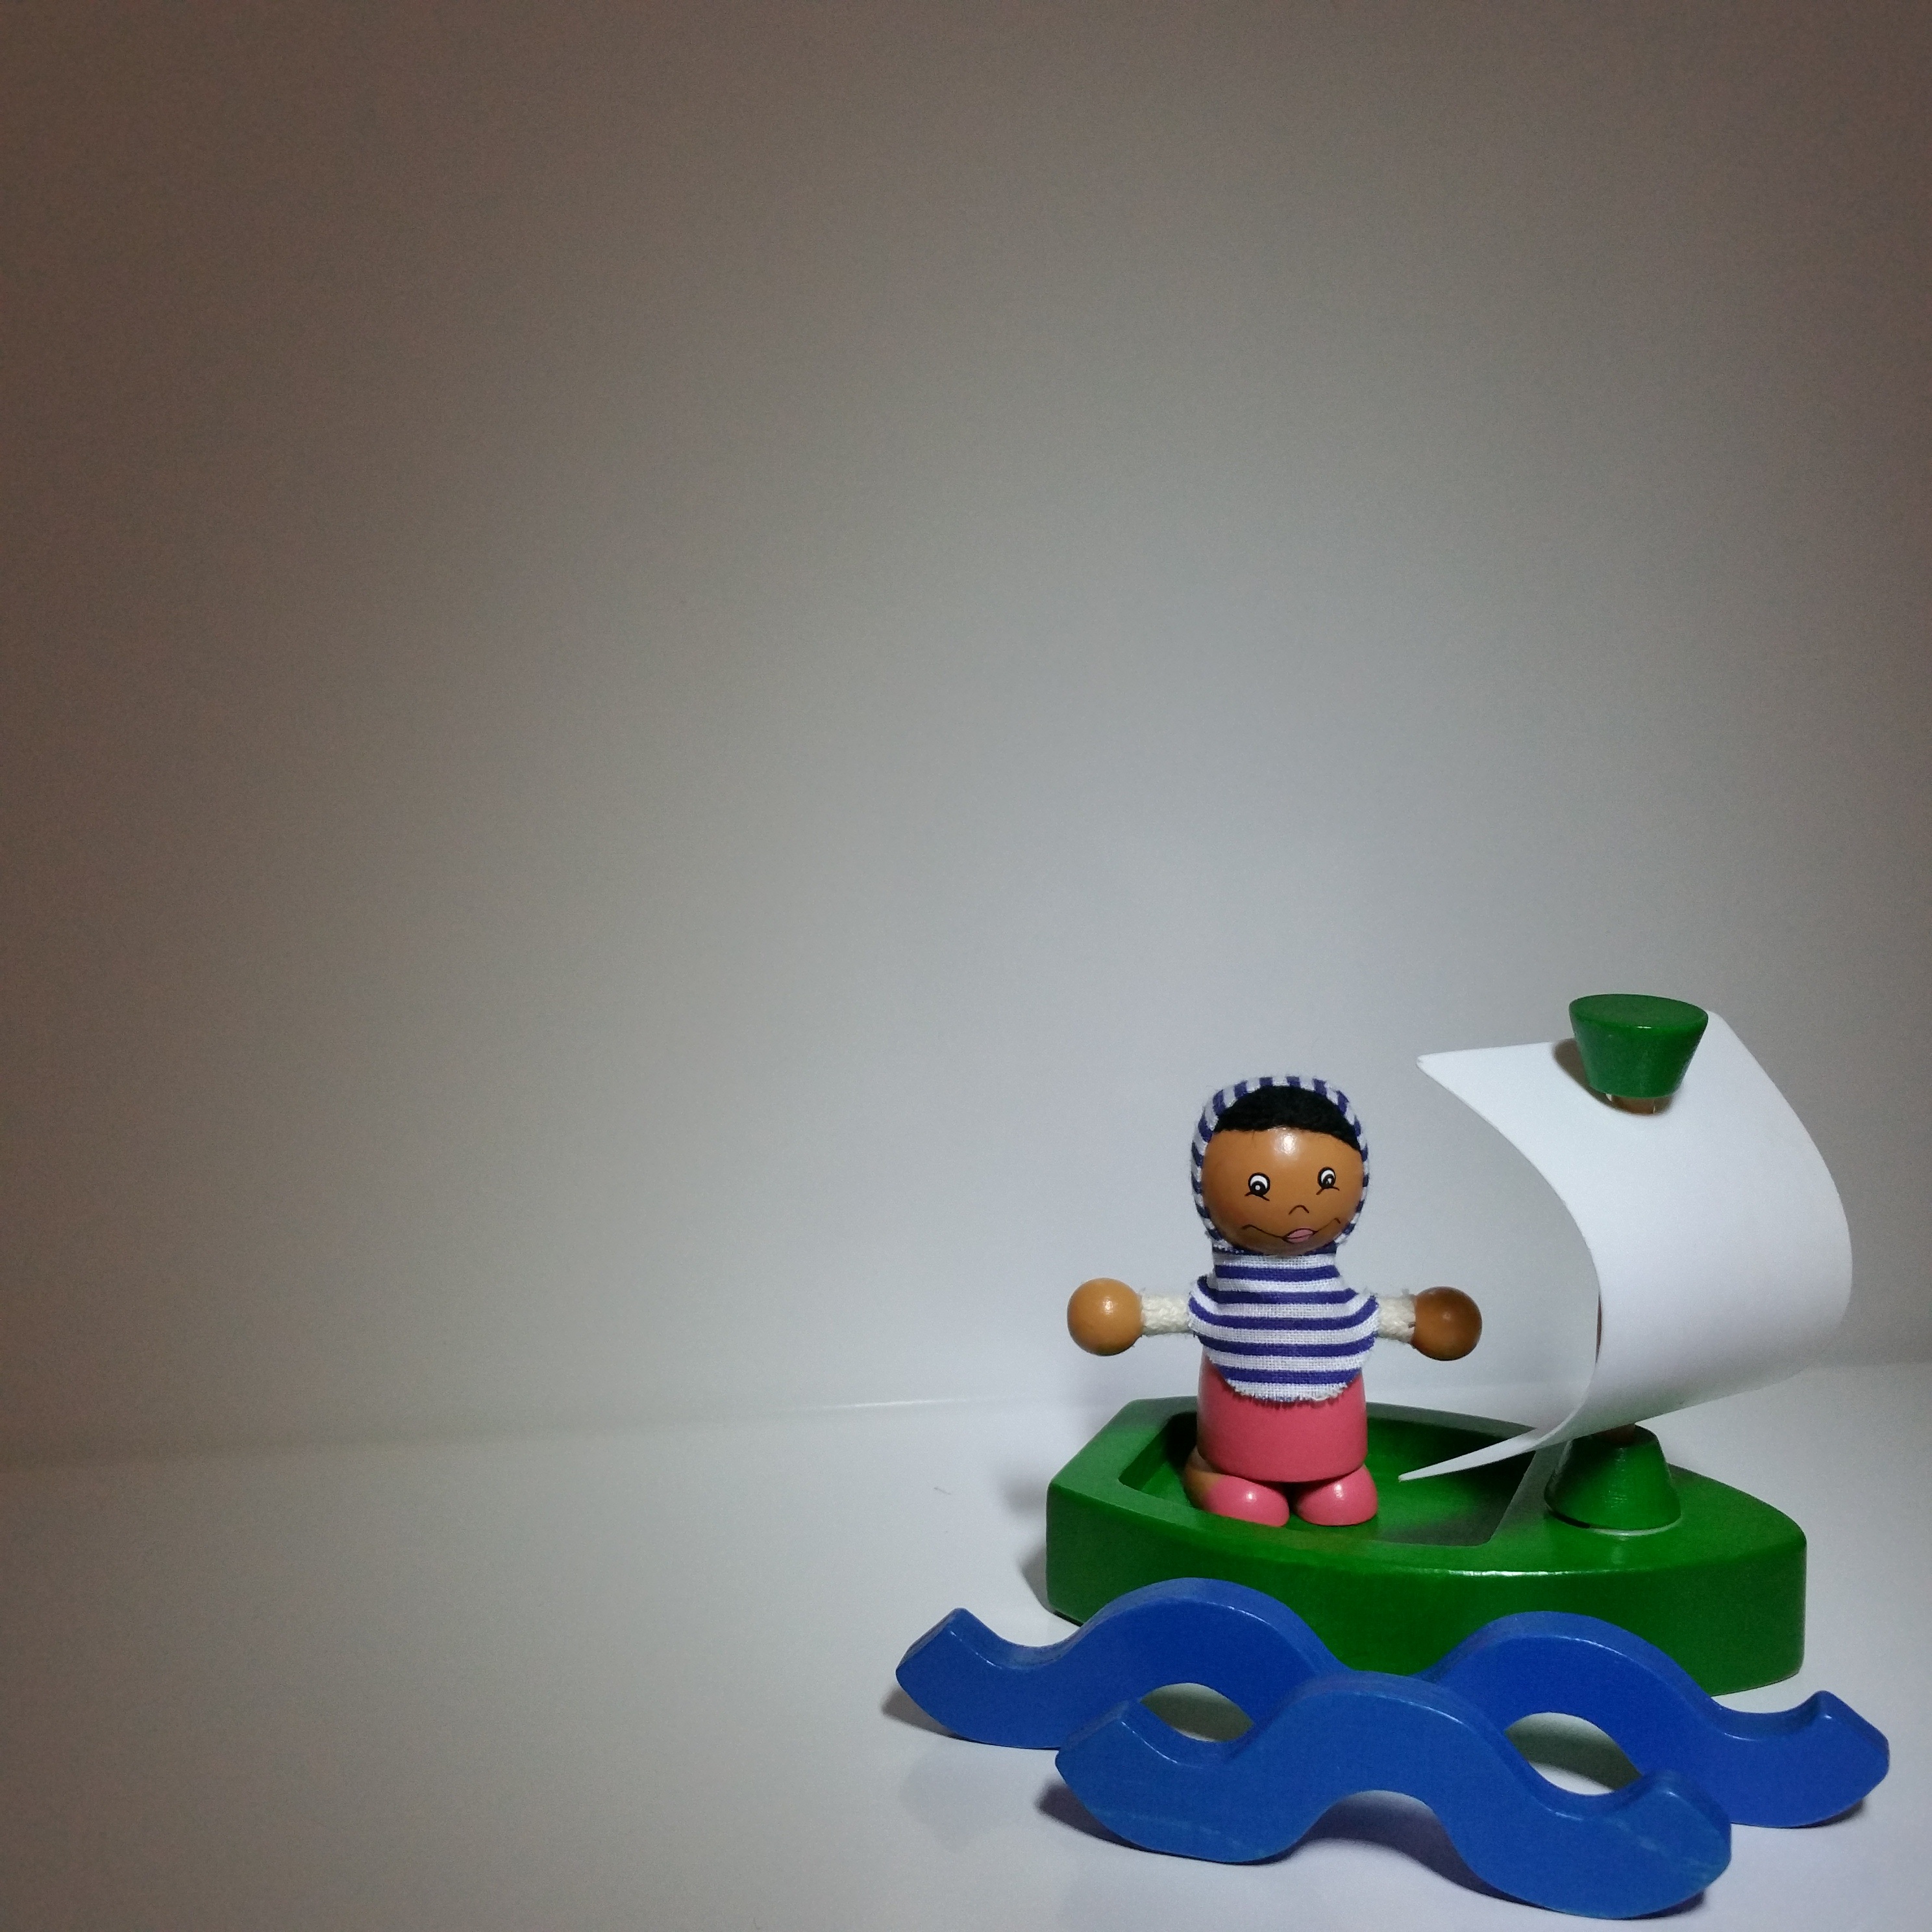
wood, green, color, holiday, blue, toy, art, background, illustration, sail, toys, shape, greeting card, sailing boat